List of Holden vehicles by nameplate

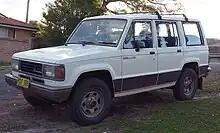
Holden Jackaroo (UBS-1)

The Holden Insignia was a rebadged Opel Insignia for the Australian market.